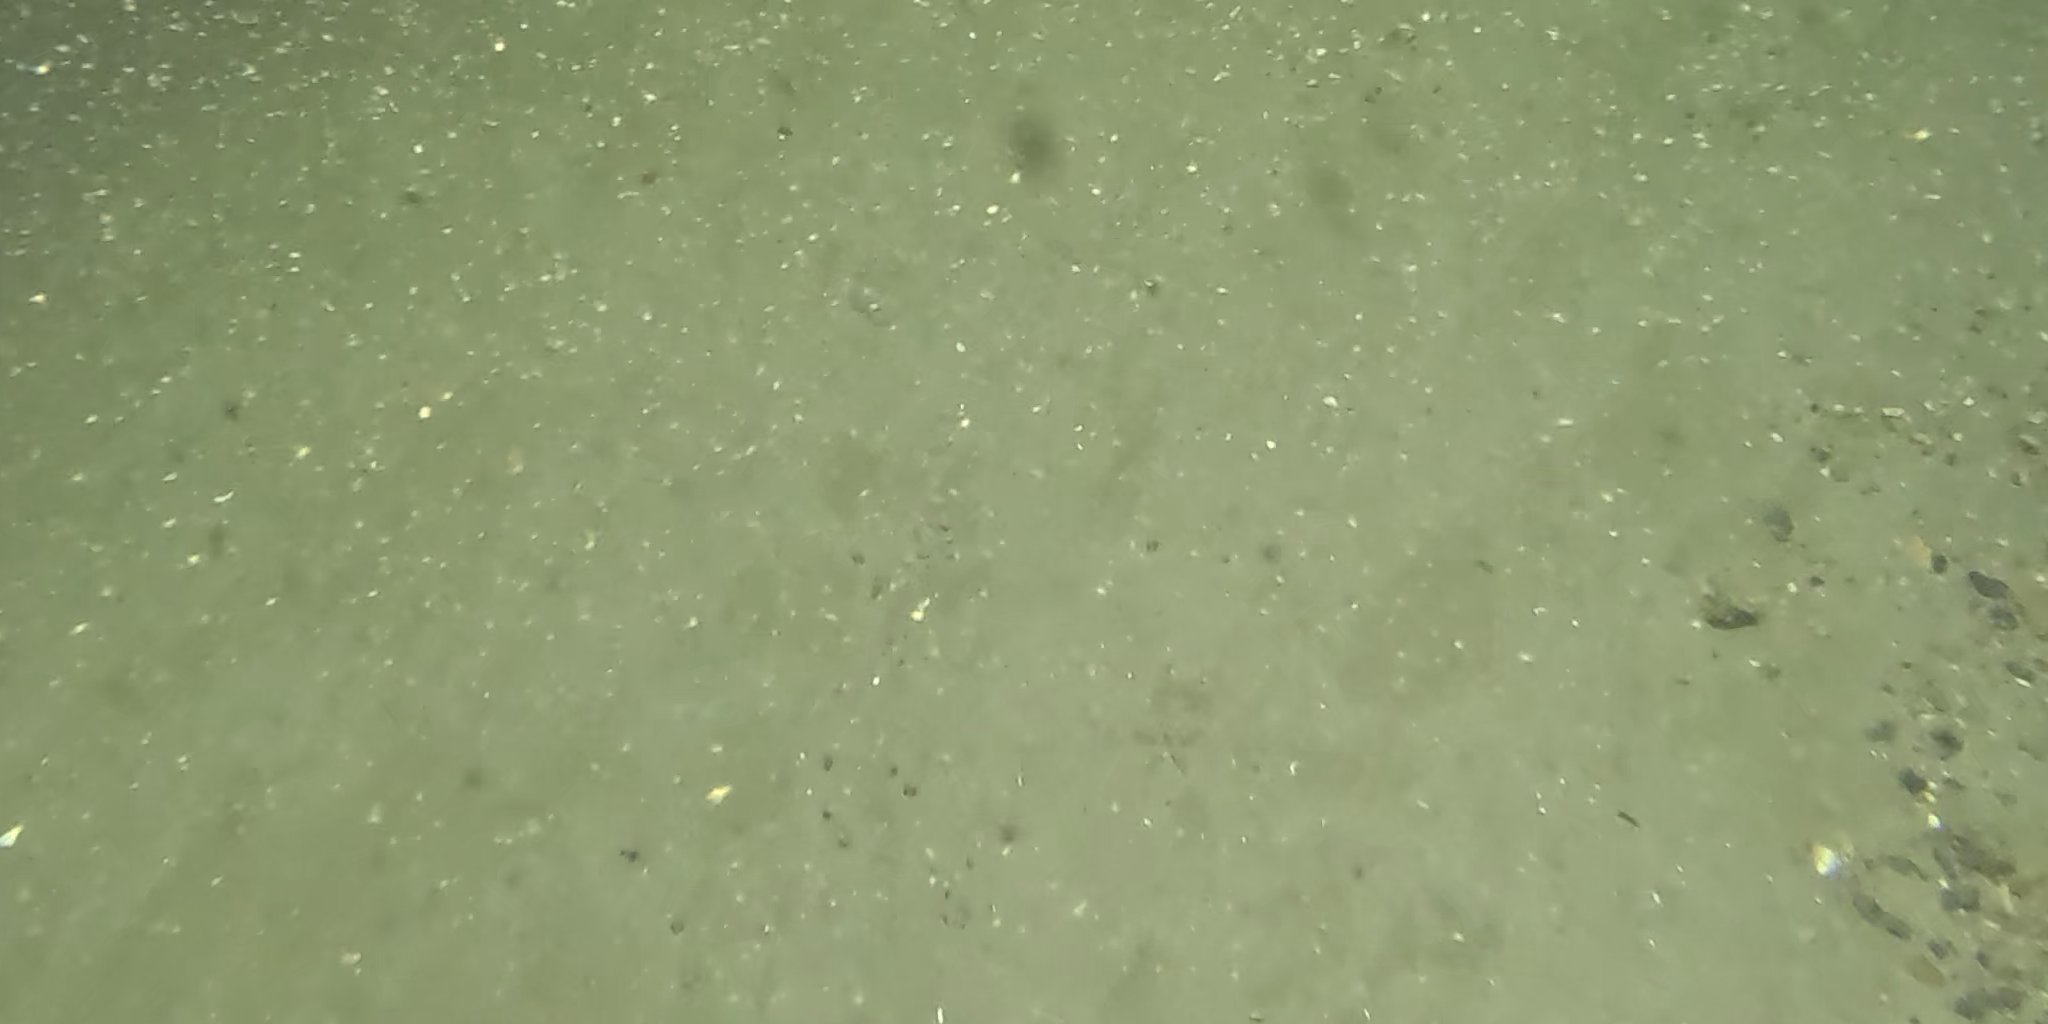
Seabed habitat: sand